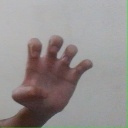
अक्षर: झ